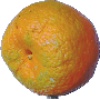
Label: Mandarine 1